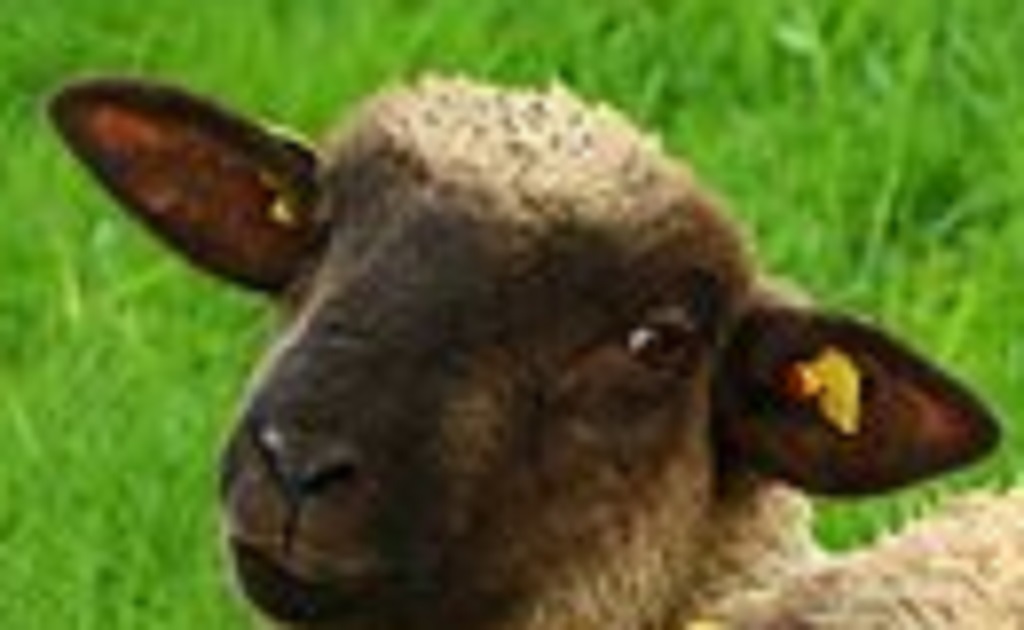
Label: no pain